Campa Cola Compound Case

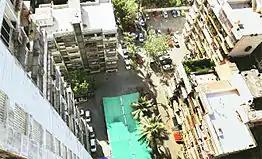
Image of the compound from one of the buildings

Campa Cola Compound Case is based on the judicial process, and the controversy over the Campa Cola Compound, an apartment complex in the southern part of Worli in South Mumbai, India.